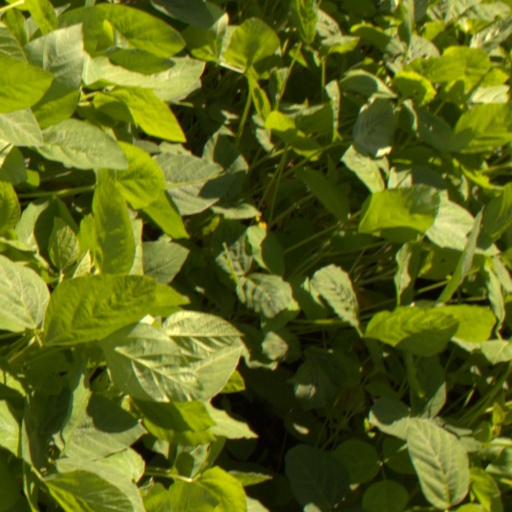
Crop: soybean